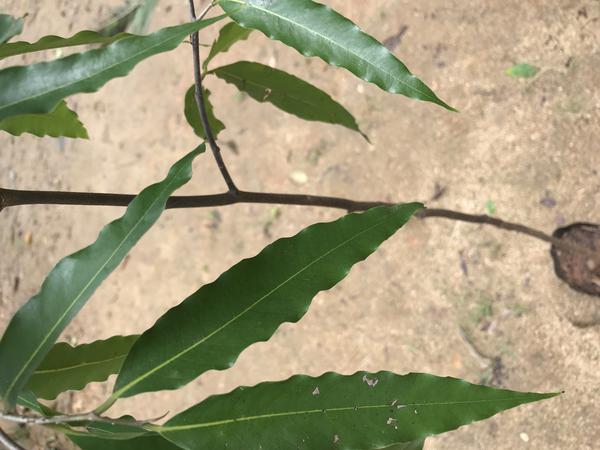
Plant: Ashoka